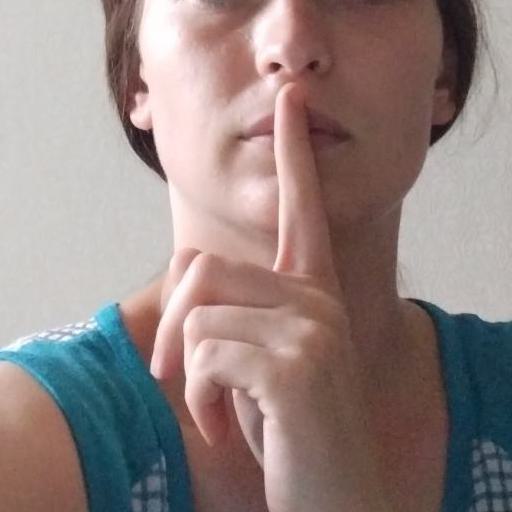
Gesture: mute